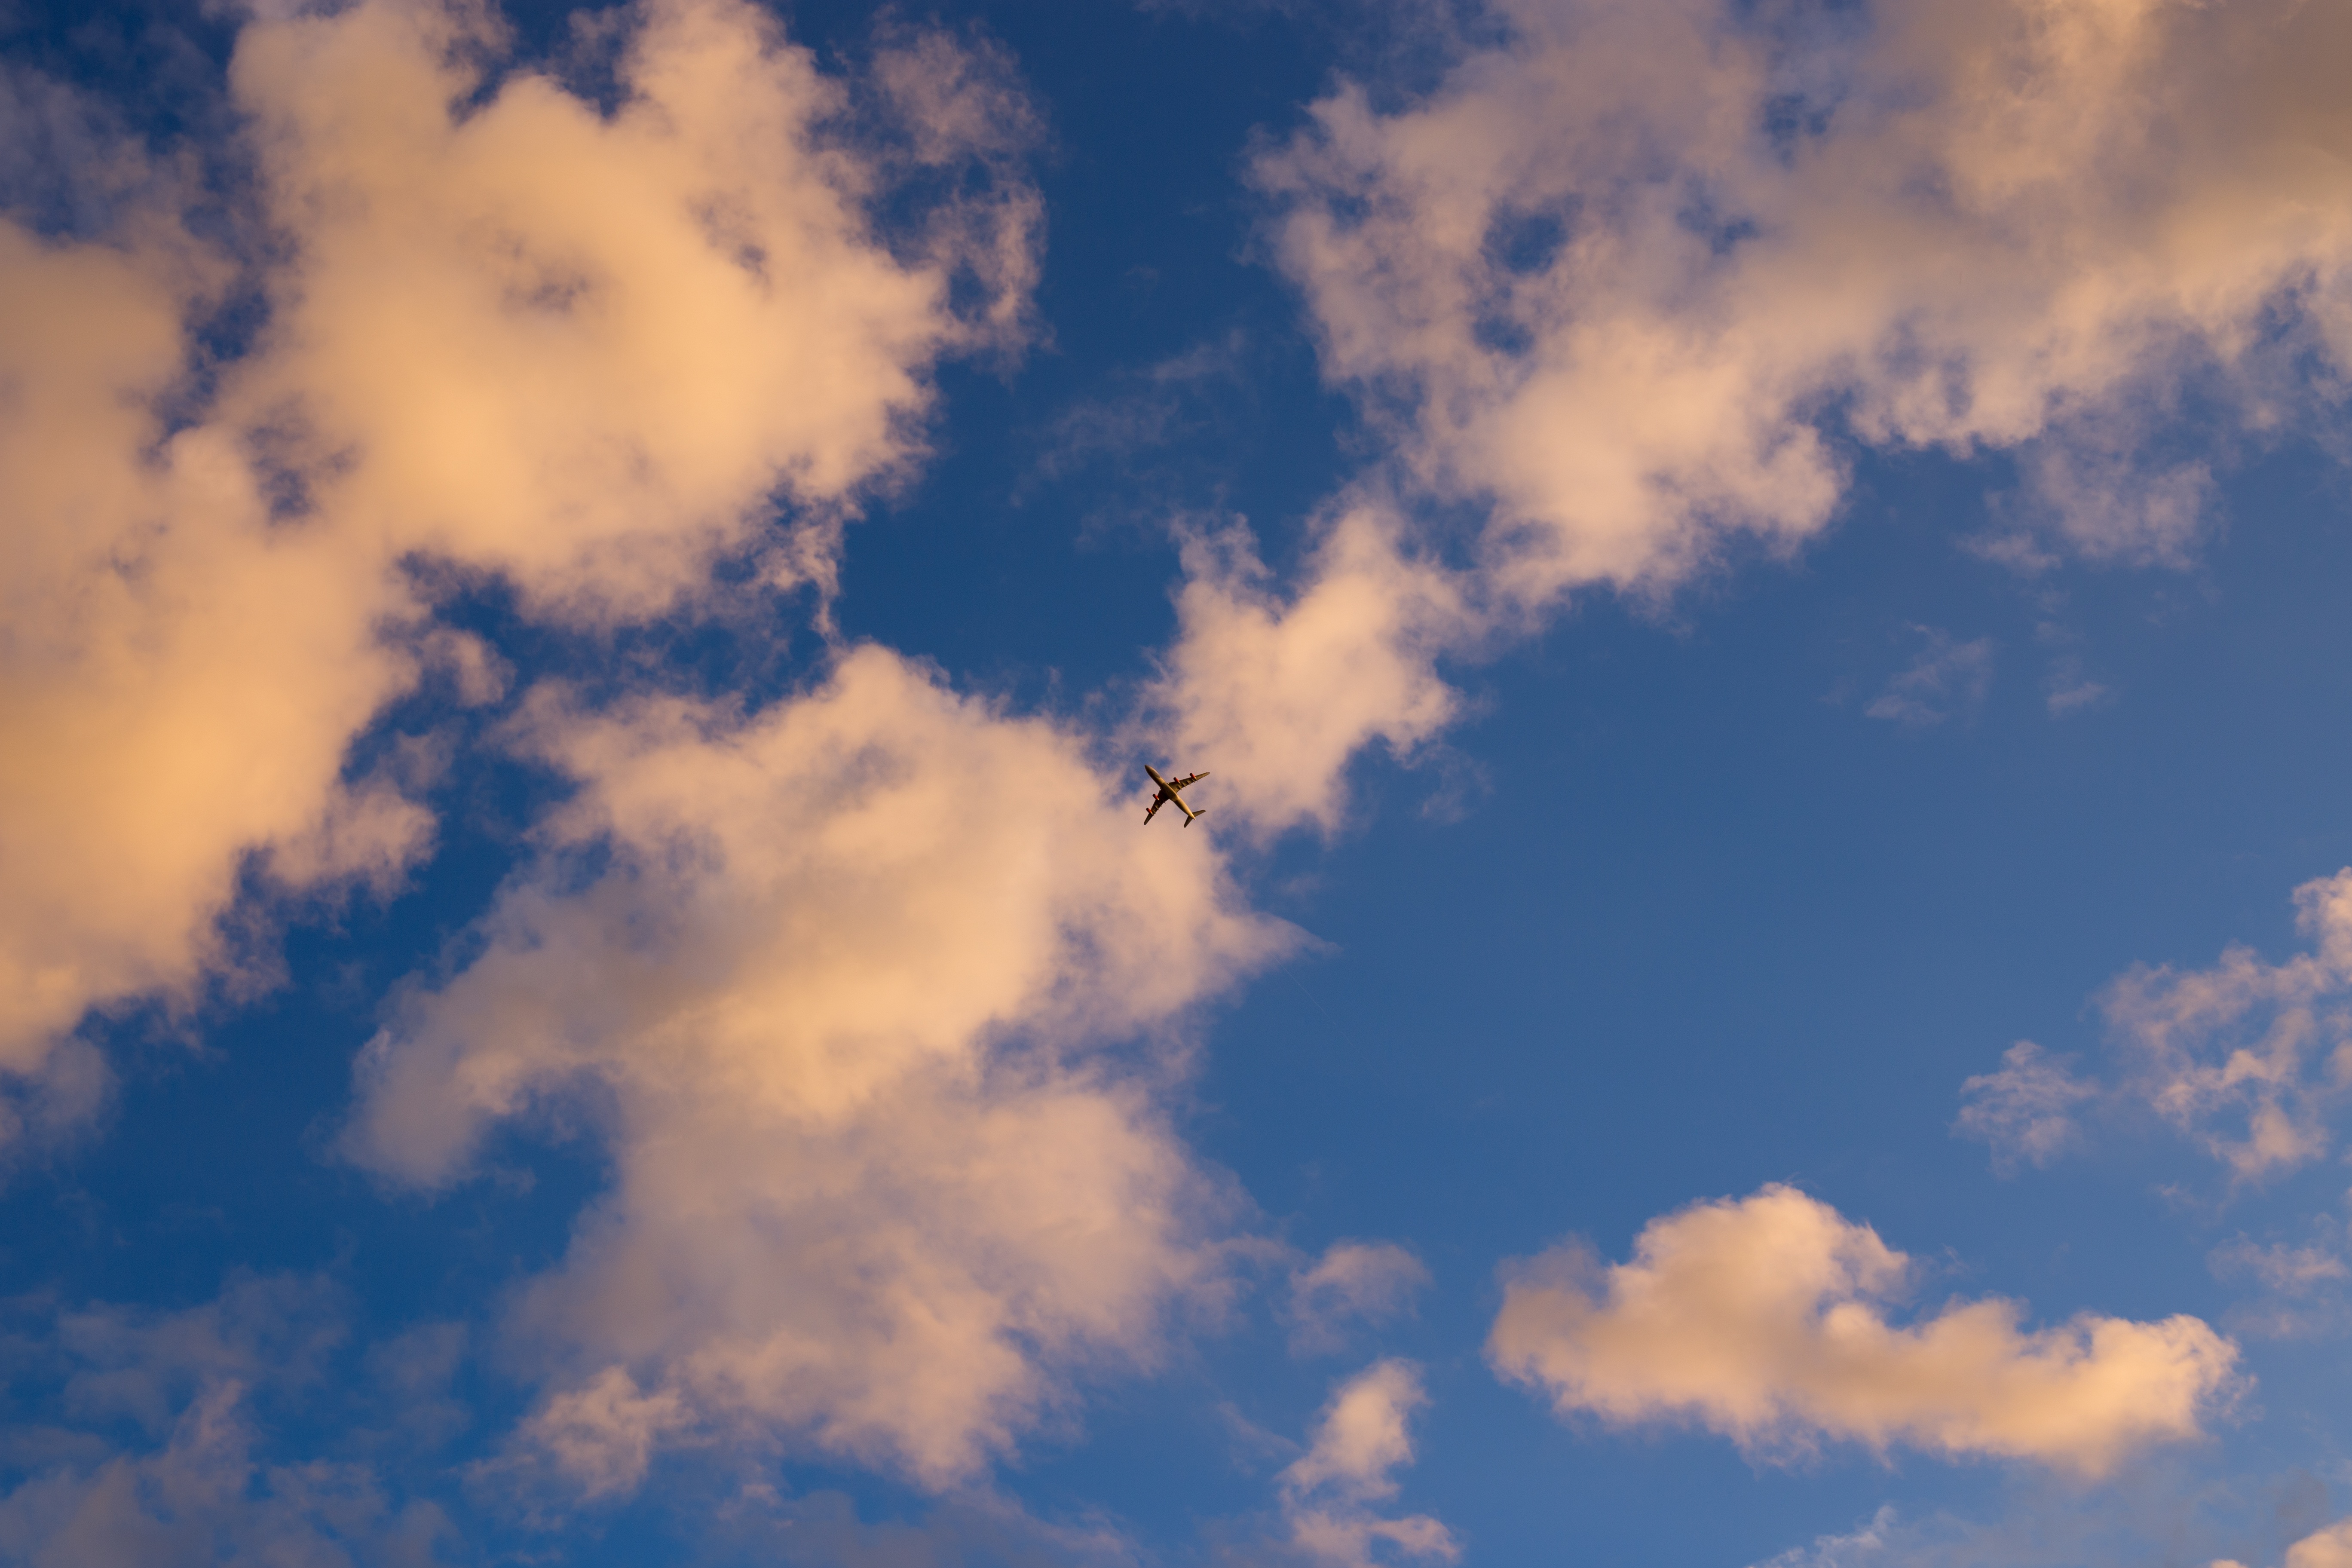
cloud, sky, sunset, sunlight, dawn, atmosphere, airplane, plane, dusk, daytime, cumulus, afterglow, meteorological phenomenon, red sky at morning